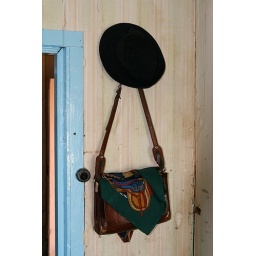
Next to the famous black house in Arnol, Lewis, Scotland